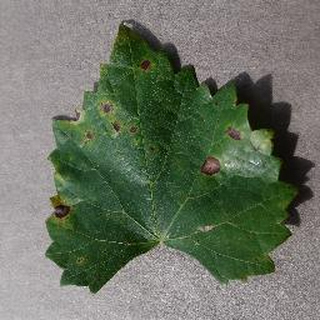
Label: grape_black_rot